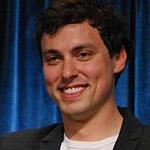
Age: 26